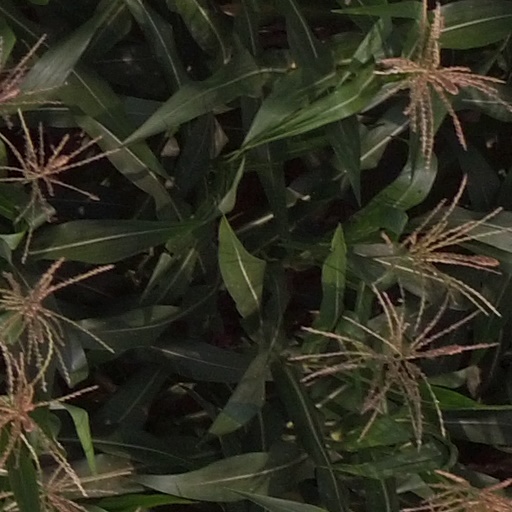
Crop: maize; corn